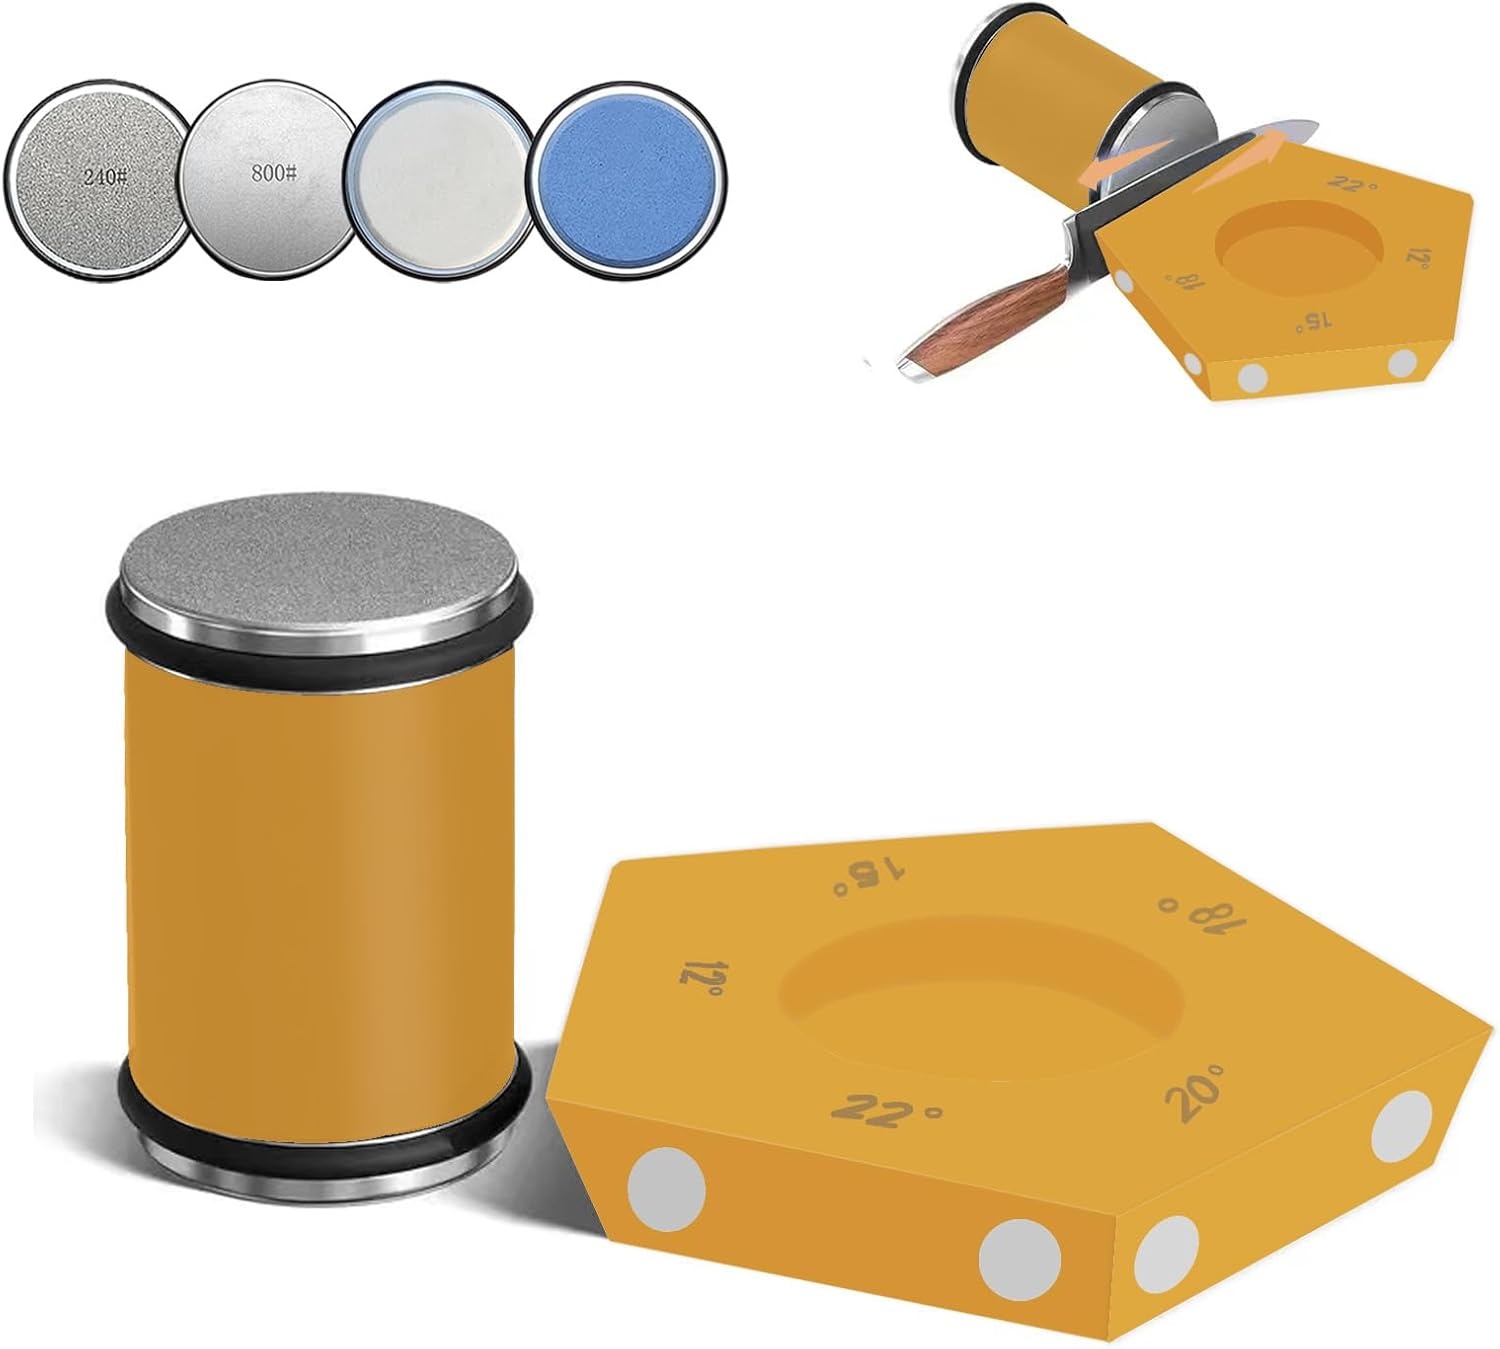
Rolling Knife Sharpener with 2 Diamond Discs and 2 Honing Discs, 5 Magnetic Angle Offer 12/15/18/20/22° for Kitchen Knives (SET-A)
Overview Material : Wood Brand : TSFAWAMOE Color : Beige Product Dimensions : 1"L x 0.5"W x 0.5"H Item Weight : 1.27 Pounds Grit Type : Coarse/Medium/Fine Number of Items : 1 Manufacturer : TSFAWAMOE UPC : 635405105328 About this item 【Advanced Sharpening System】This set comes with sharpening stones of different grits—240#+400# stones for coarse sharpening, 800#+1000# stones for honing, whether your knives are dulled or chipped, ensuring your blades regain their fine edge and luster 【5 Angle Magnetic Base】The base has five angles, namely 12/15/18/20/22°, which can be used for most knife sharpening needs in daily life. Roller knife sharpener can better avoid scratches when sharpening knives 【Simple and Effective】Simply choose your angle and use the magnetic knife holder to secure your blade. Then, roll the sharpening disc back and forth until sharp 【After-sale service】If there is any use of the problem, you can feel free to contact us, we will give you a reply as soon as possible to deal with your problem!
Brand: TSFAWAMOE
Category: Home & Garden > Kitchen & Dining > Kitchen Appliances > Knife Sharpeners > Manual Knife Sharpeners